Allenstown State School

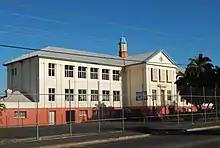
Block A, 2021

Block A is the main building, standing centrally at the front of the site and facing west across the front garden to Upper Dawson Road. It is a three-storey, masonry teaching building, long and narrow, with its long sides facing west and east. It has a hipped roof and features a tall, central ventilation flèche.